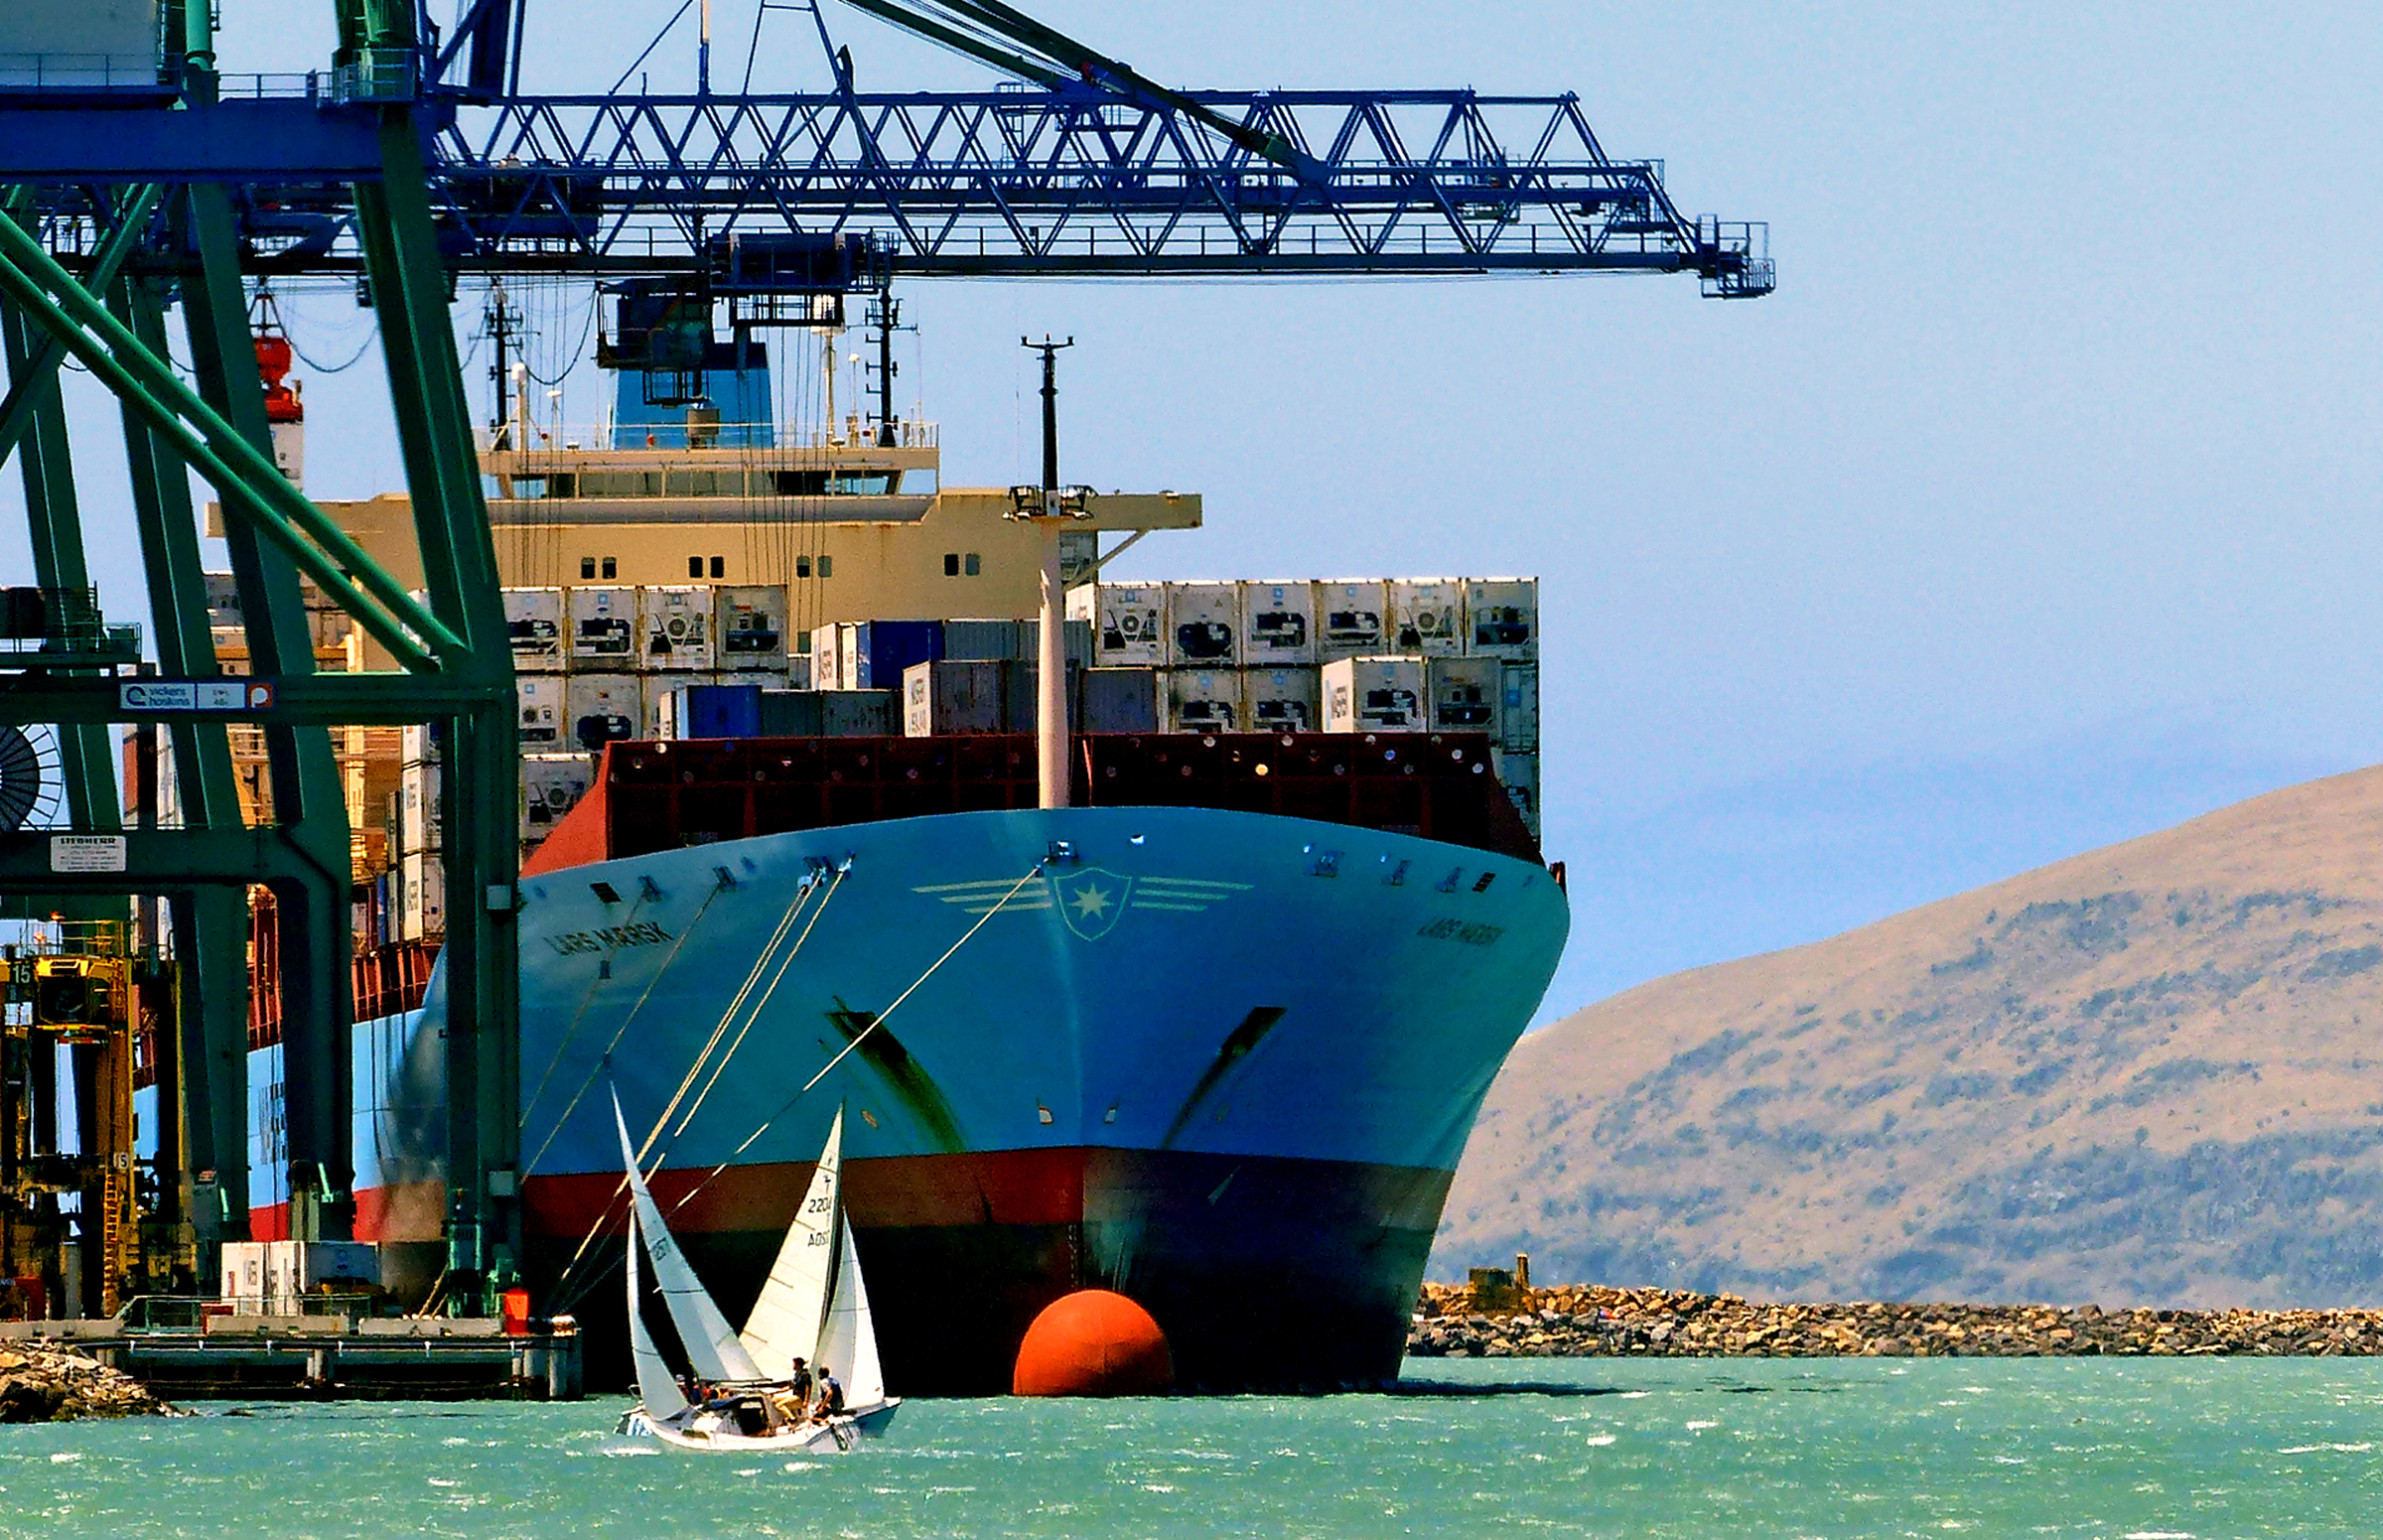
sea, ocean, boat, ship, vehicle, harbor, harbour, port, cargo ship, publicdomain, cargo, cranes, channel, shipping, portoflyttleton, lumixfz200, bridgecamera, containership, larsmaersk, derricks, watercraft, container ship, fishing vessel, freight transport, bulk carrier